Bond Aviation Group

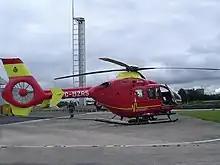
A Eurocopter EC-135 owned and operated by Bond Air Services air ambulance re-fuelling at Glasgow City Heliport in Western Scotland. Glasgow Science Tower in the background.

Bond Air Services was an operator of air ambulance and police aviation units in the UK. Using mainly Eurocopter EC-135 and MBB Bo 105 helicopters, they operated from 17 bases around the UK and had two headquarters, Staverton and Glasgow City Heliport.